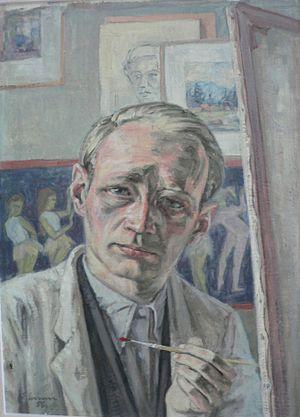
Eberhard Werner est un peintre allemand.